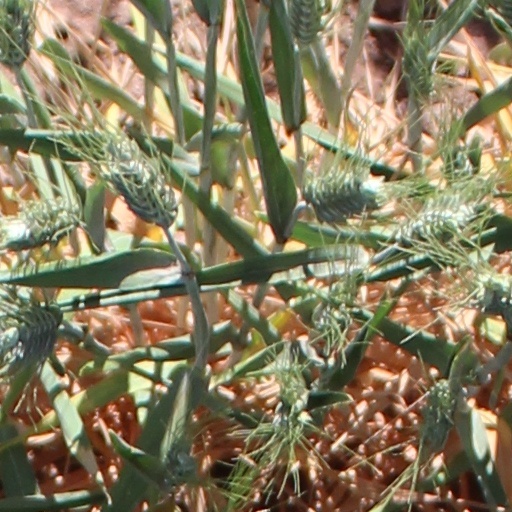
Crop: wheat